Volume overload

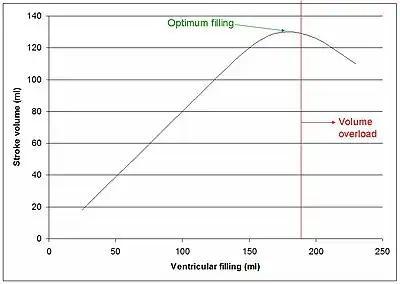
Representation of the cardiac response in stroke volume to left ventricular filling under normal conditions. There is an optimum end-diastolic volume at which maximum stroke volume and cardiac output is achieved. Beyond this, there is volume overload, and stroke volume is diminished.

Volume overload refers to the state of one of the chambers of the heart in which too large a volume of blood exists within it for it to function efficiently. Ventricular volume overload is approximately equivalent to an excessively high preload. It is a cause of cardiac failure.